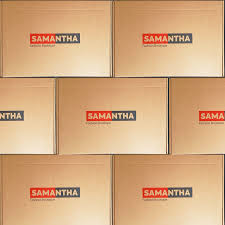
Label: cardboard